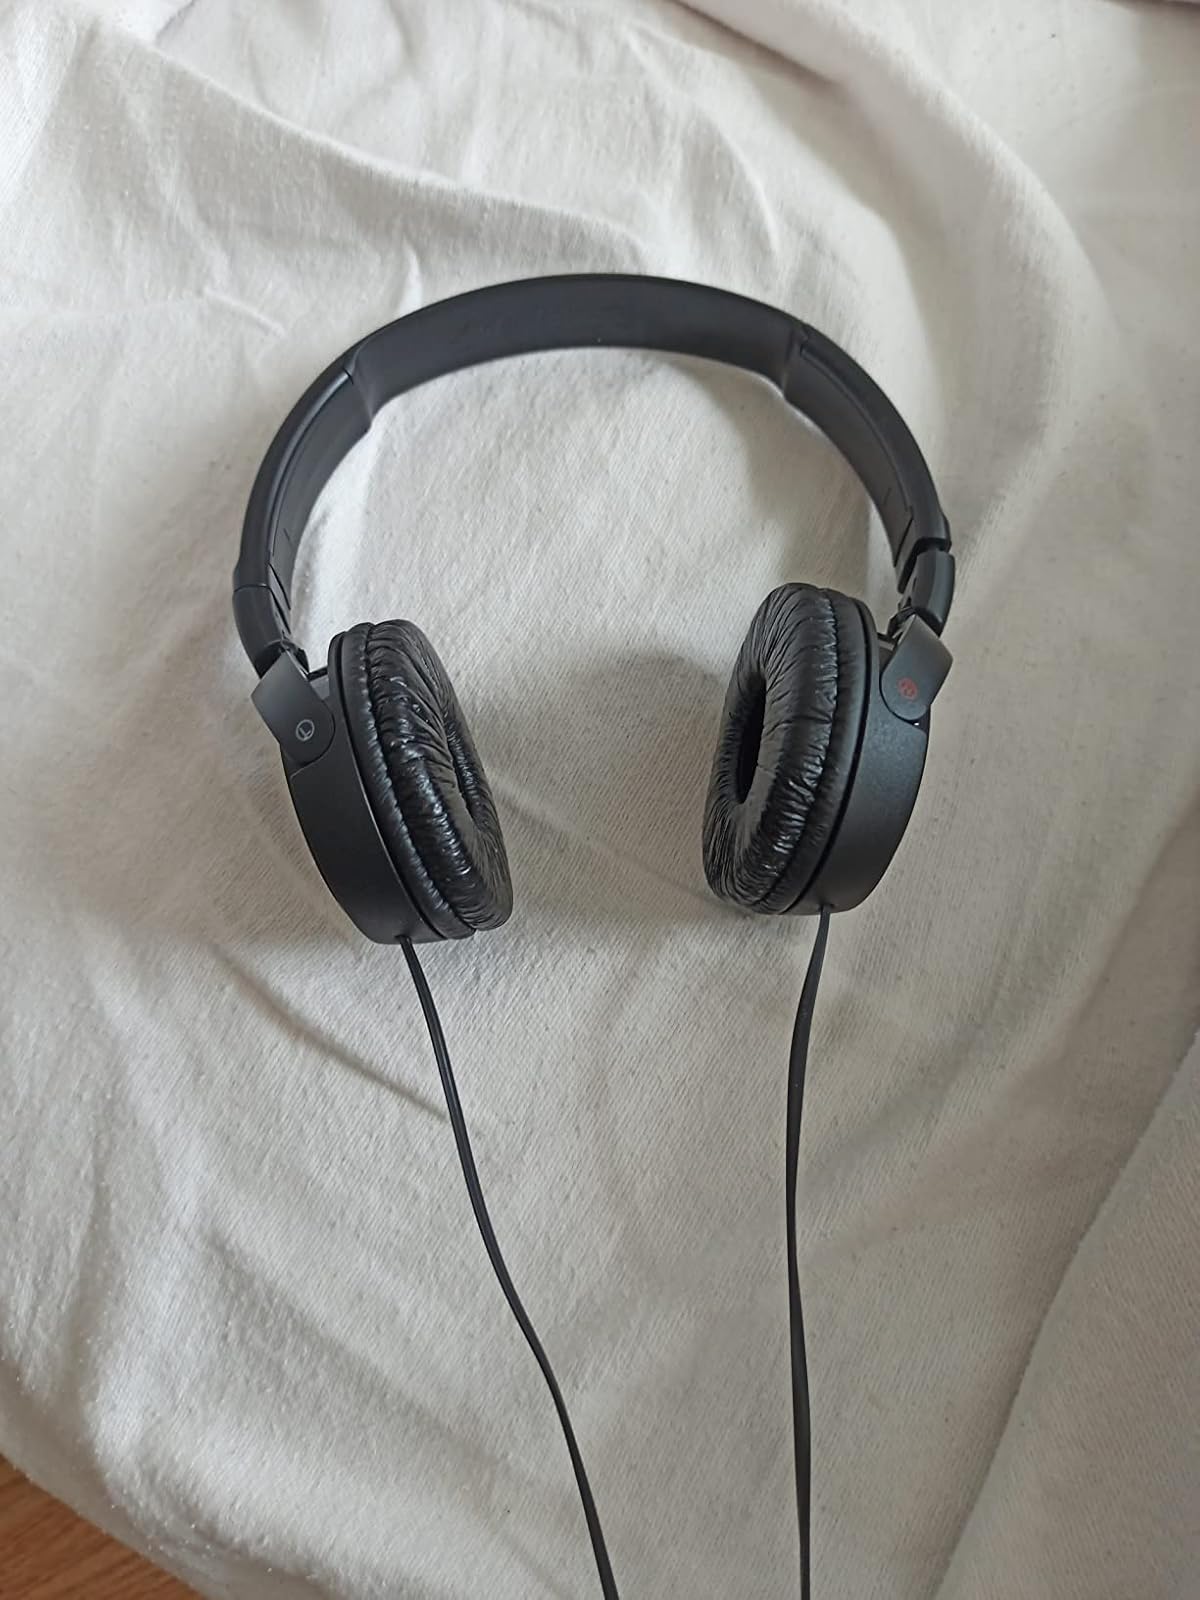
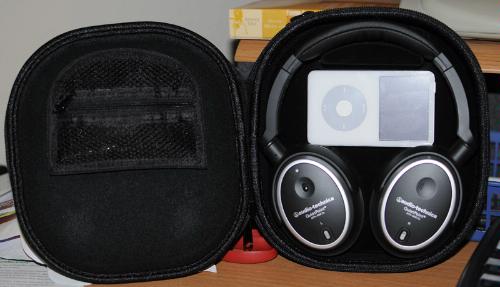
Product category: headphones
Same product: no